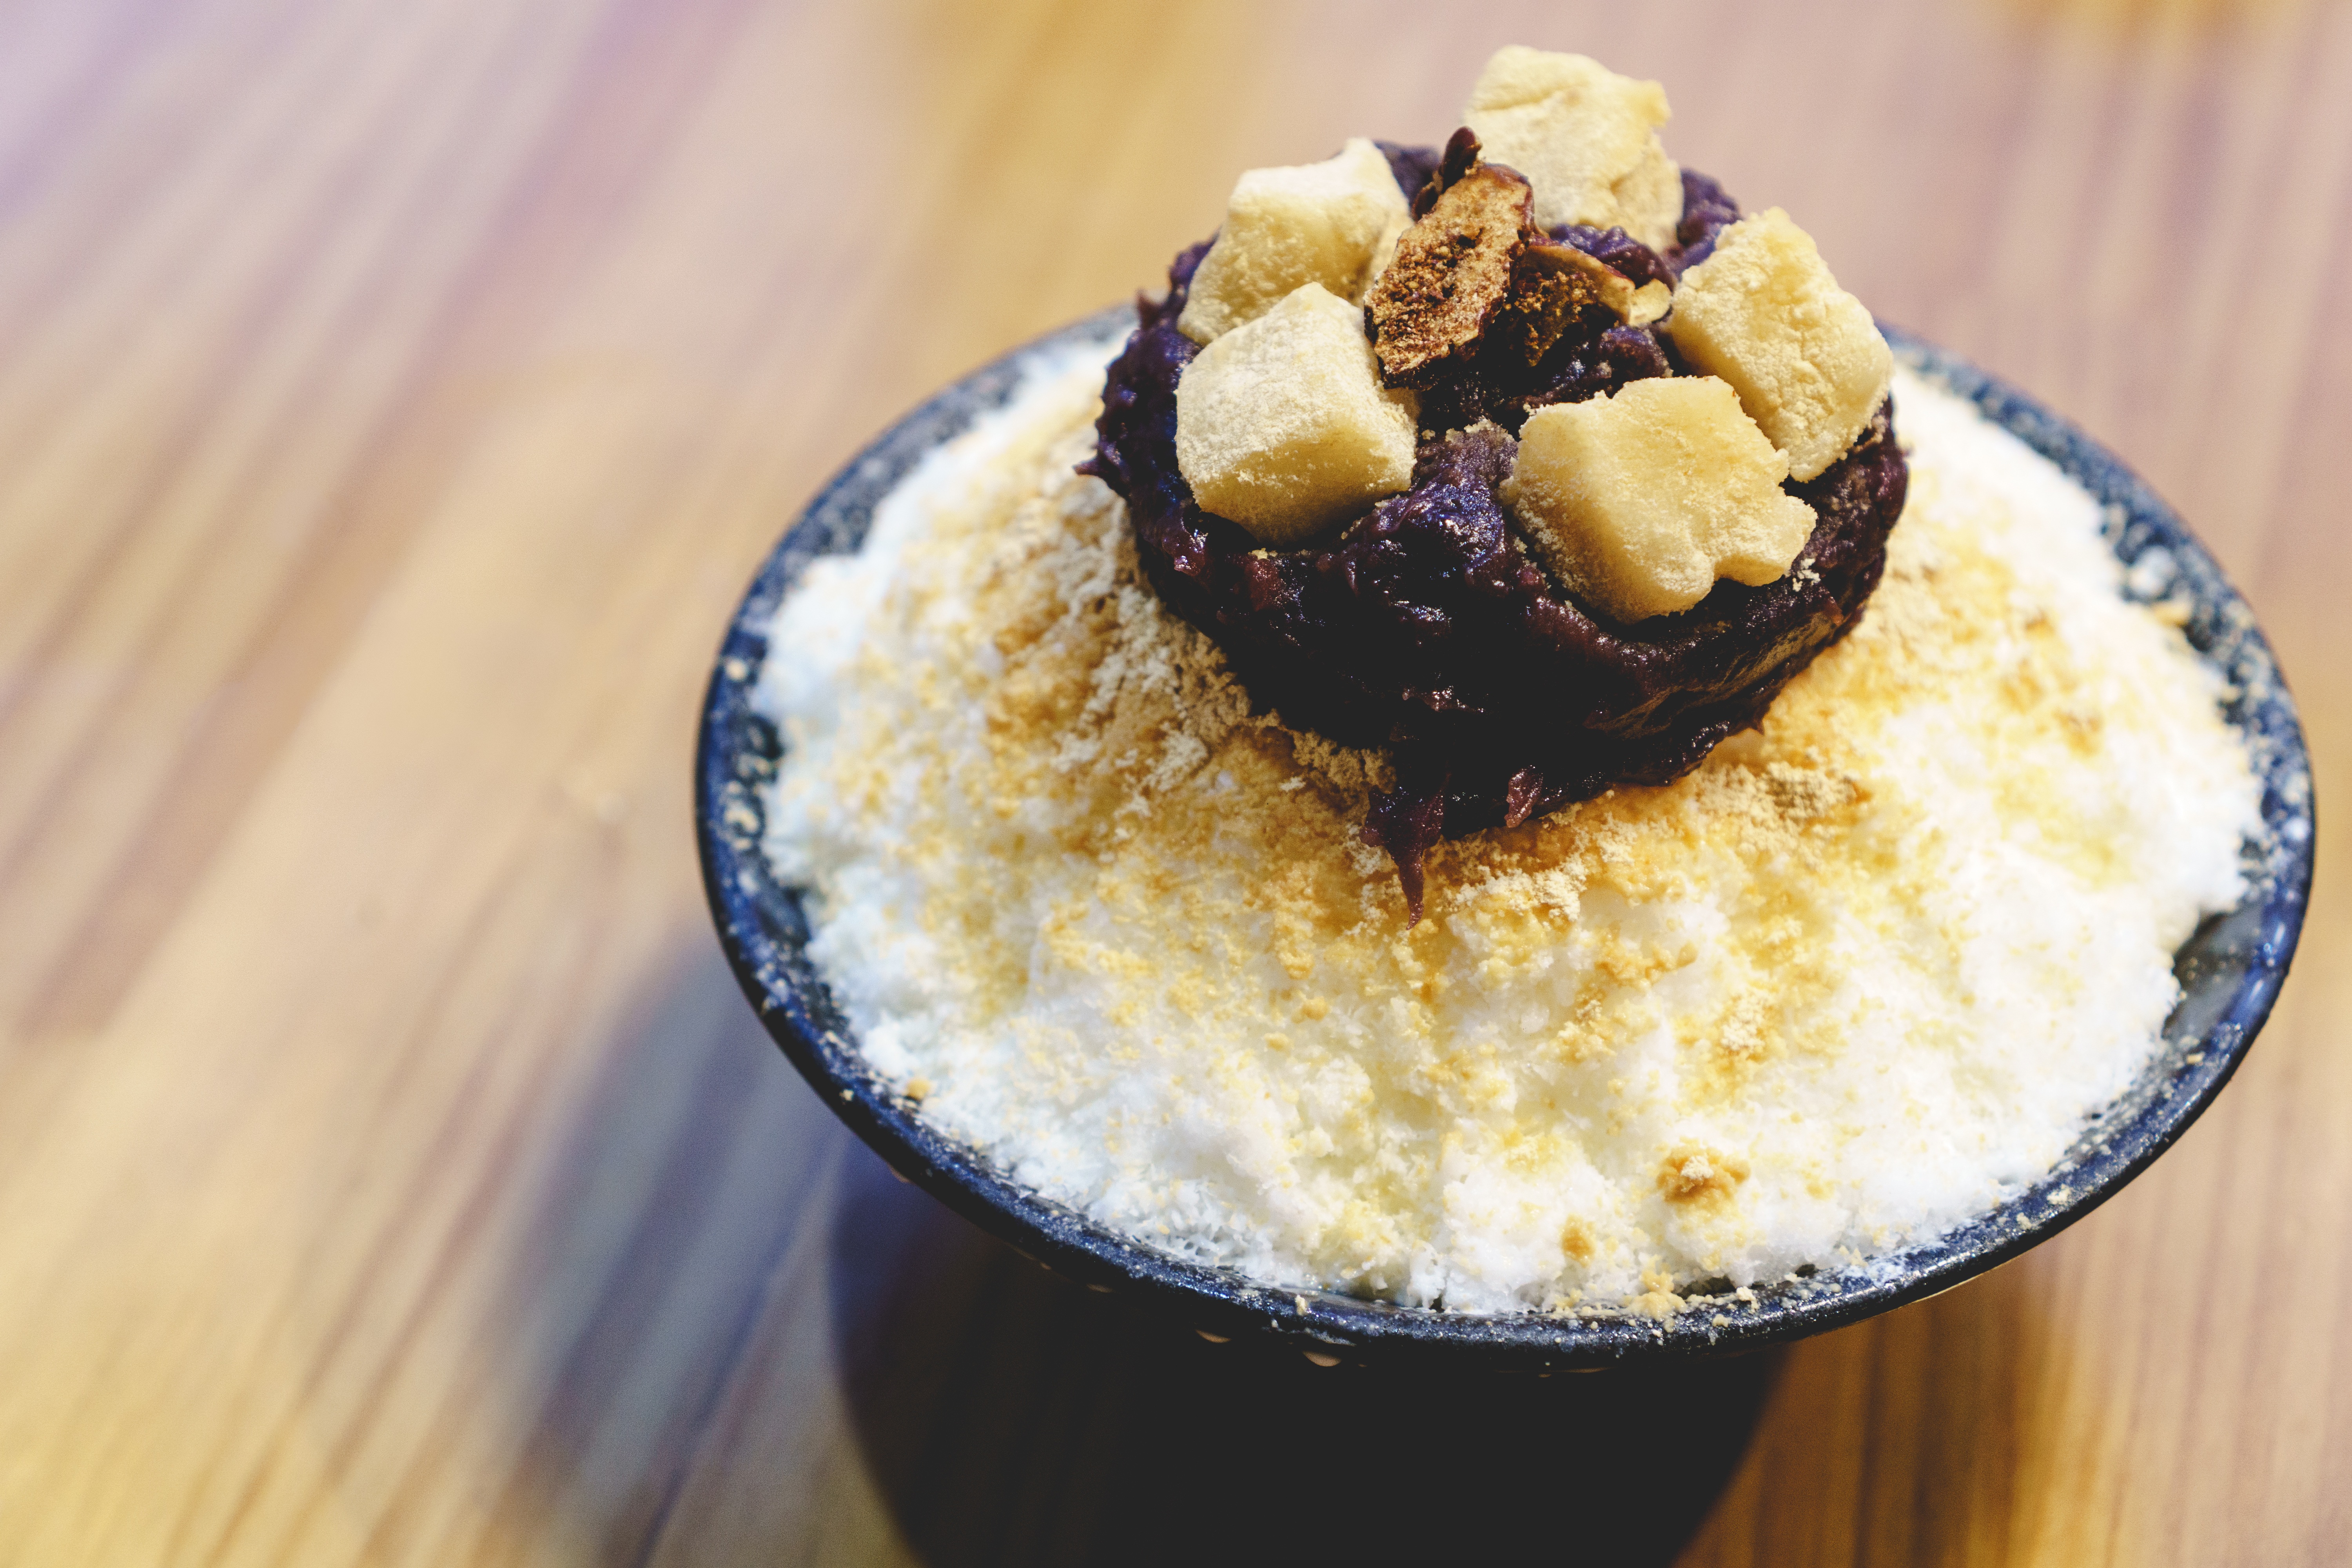
dish, meal, food, produce, breakfast, cupcake, baking, dessert, cuisine, delicious, cake, bakery, bake, coconut, korea, oriental, diet, sweetness, orient, flavor, redbean